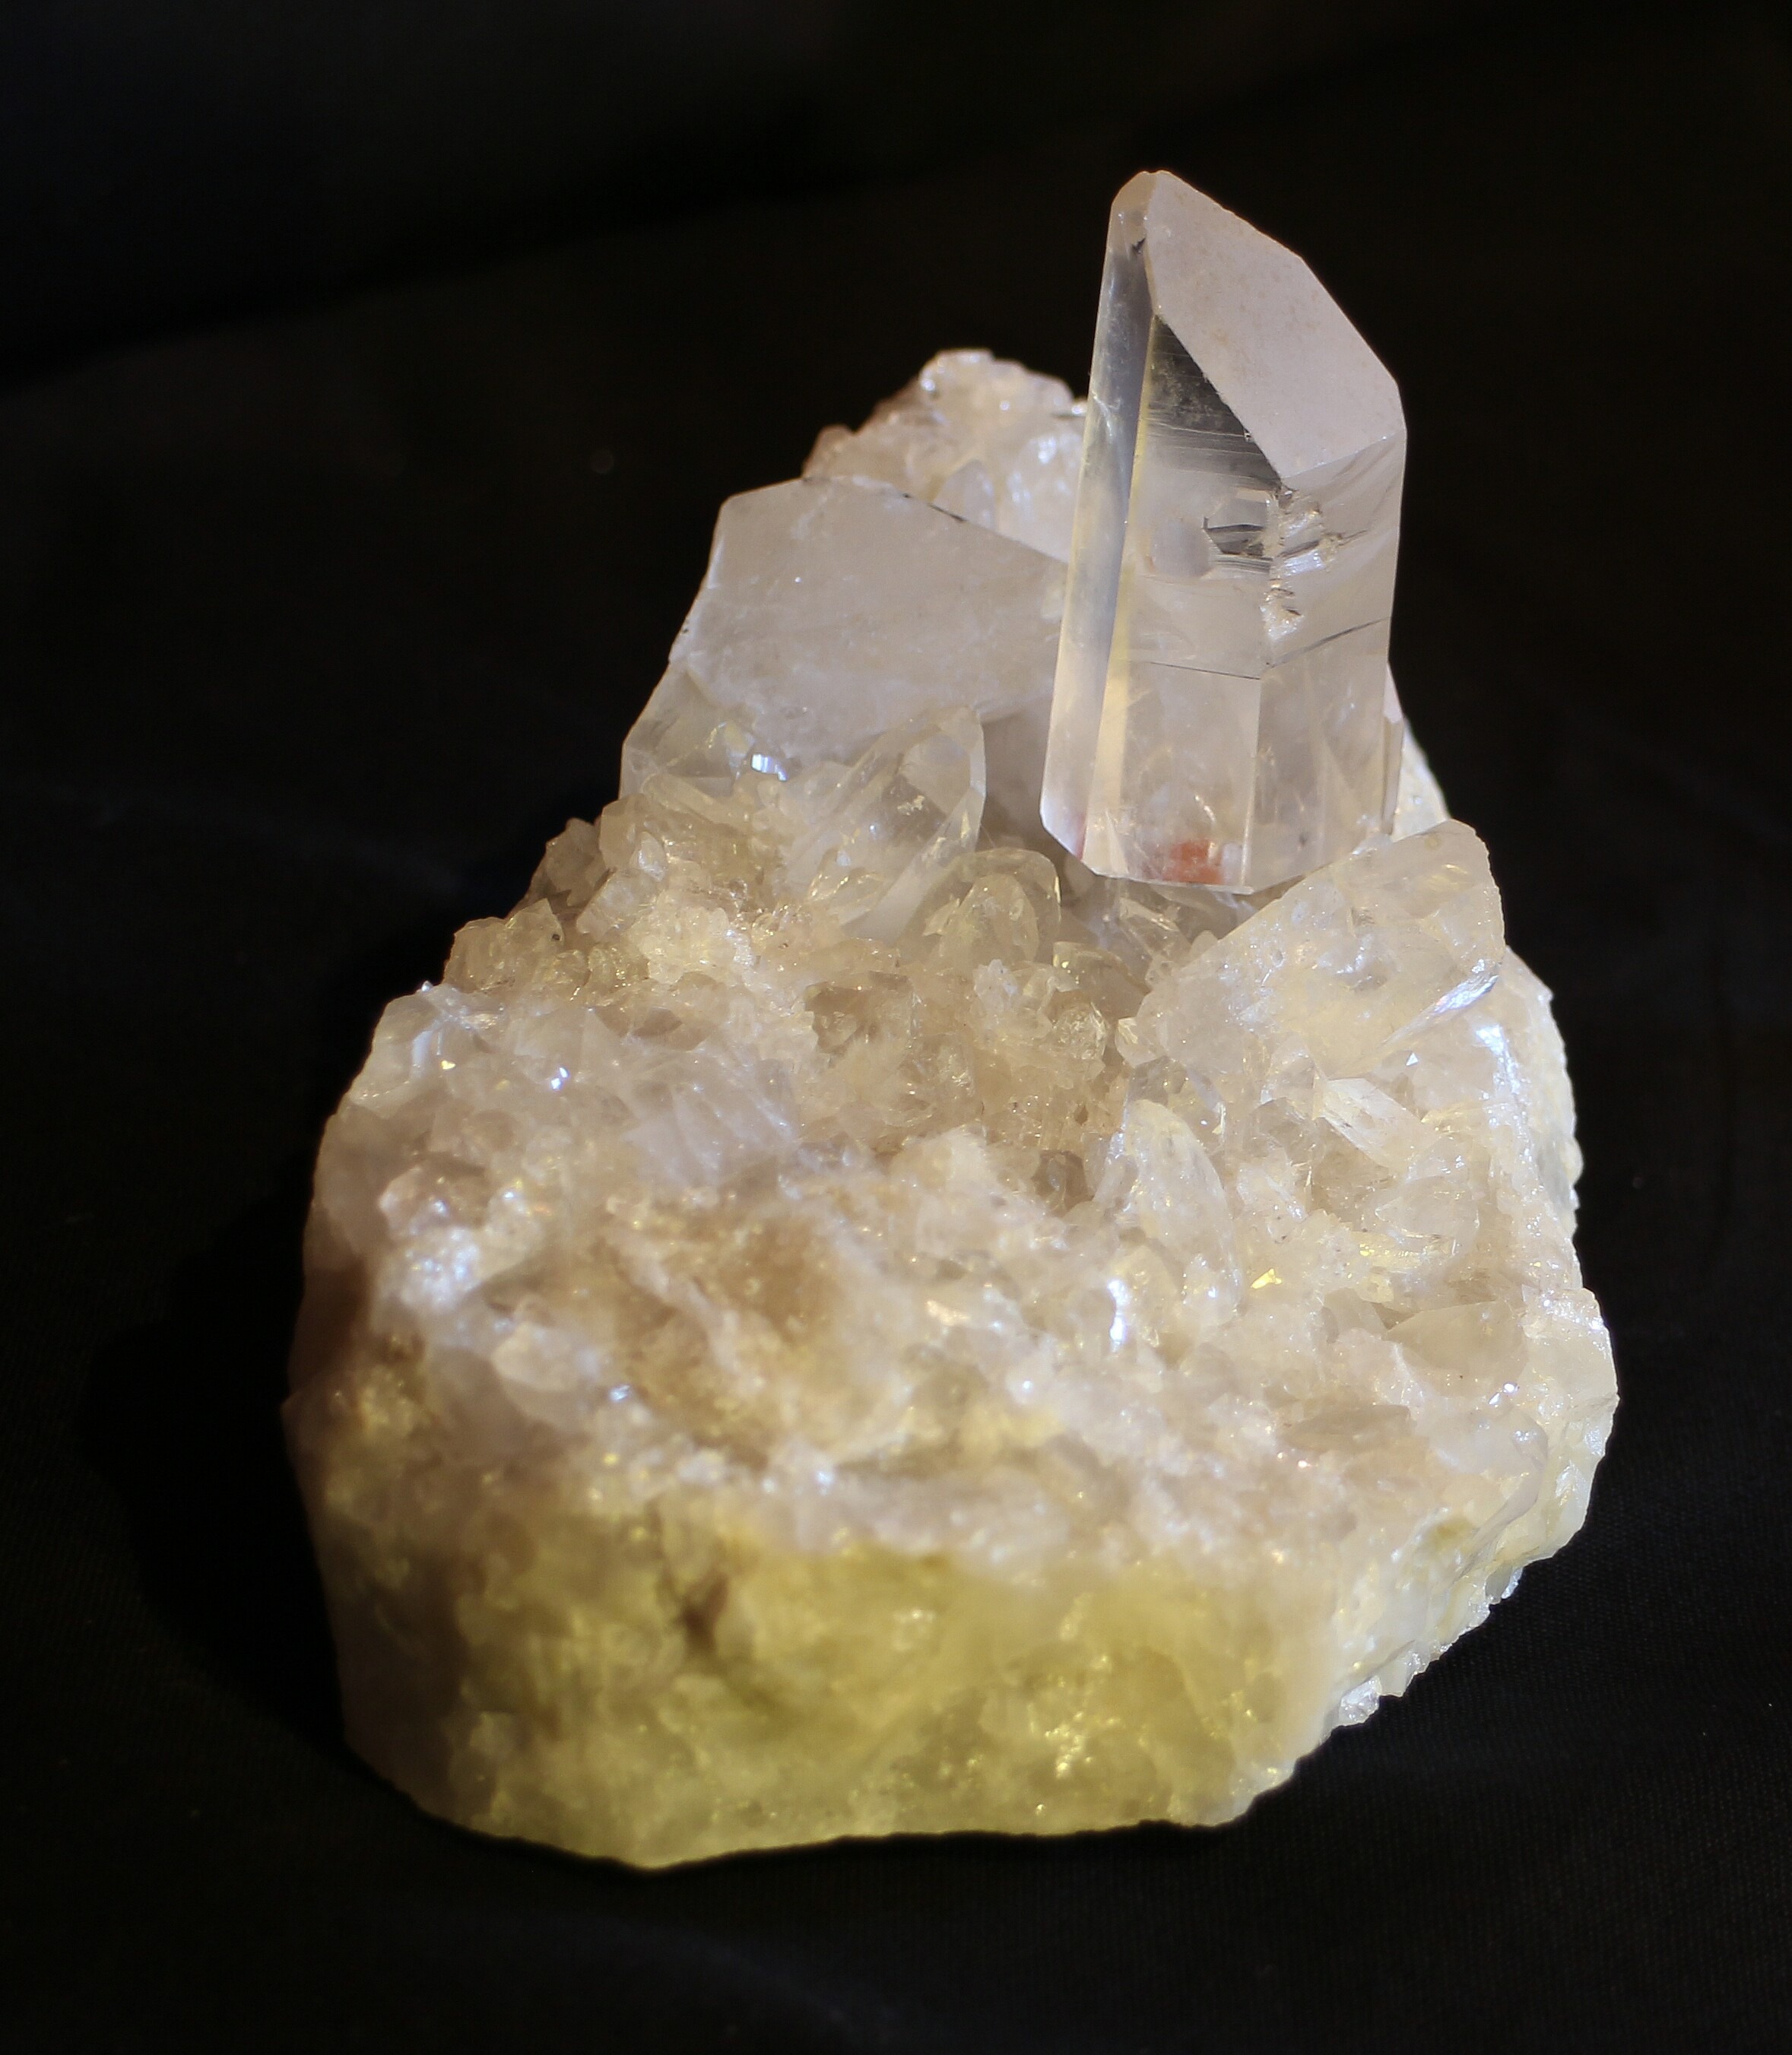
glass, stone, clear, transparent, jewellery, gem, crystal, glassy, gemstone, mineral, quartz, rock crystal, healing stone, reflexes, crystal quartz, pure quartz